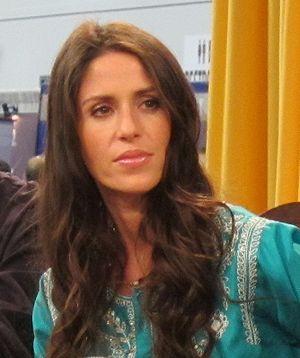
Punky Brewster est une série télévisée américaine en 88 épisodes de 25 minutes, créée par David W. Duclon et diffusée entre le 16 septembre 1984 et le 9 mars 1986 sur le réseau NBC et entre le 30 octobre 1987 et le 27 mai 1988 en syndication.
Bratz est une série télévisée d'animation 3D américaine en 40 épisodes de 21 minutes, développée par Peggy Nicoll et diffusée entre le 10 septembre 2005 et le 26 février 2008 sur le réseau Fox dans le cadre de son bloc de programmation jeunesse 4Kids TV.
Soleil Moon Frye est une actrice américaine, née le 6 août 1976, à Glendora, Californie.